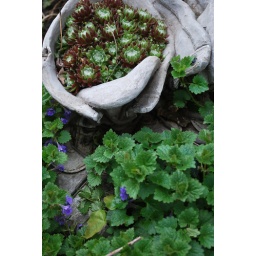
These cement boots are very cool. Surrounded by plants and has chickens in the hole.